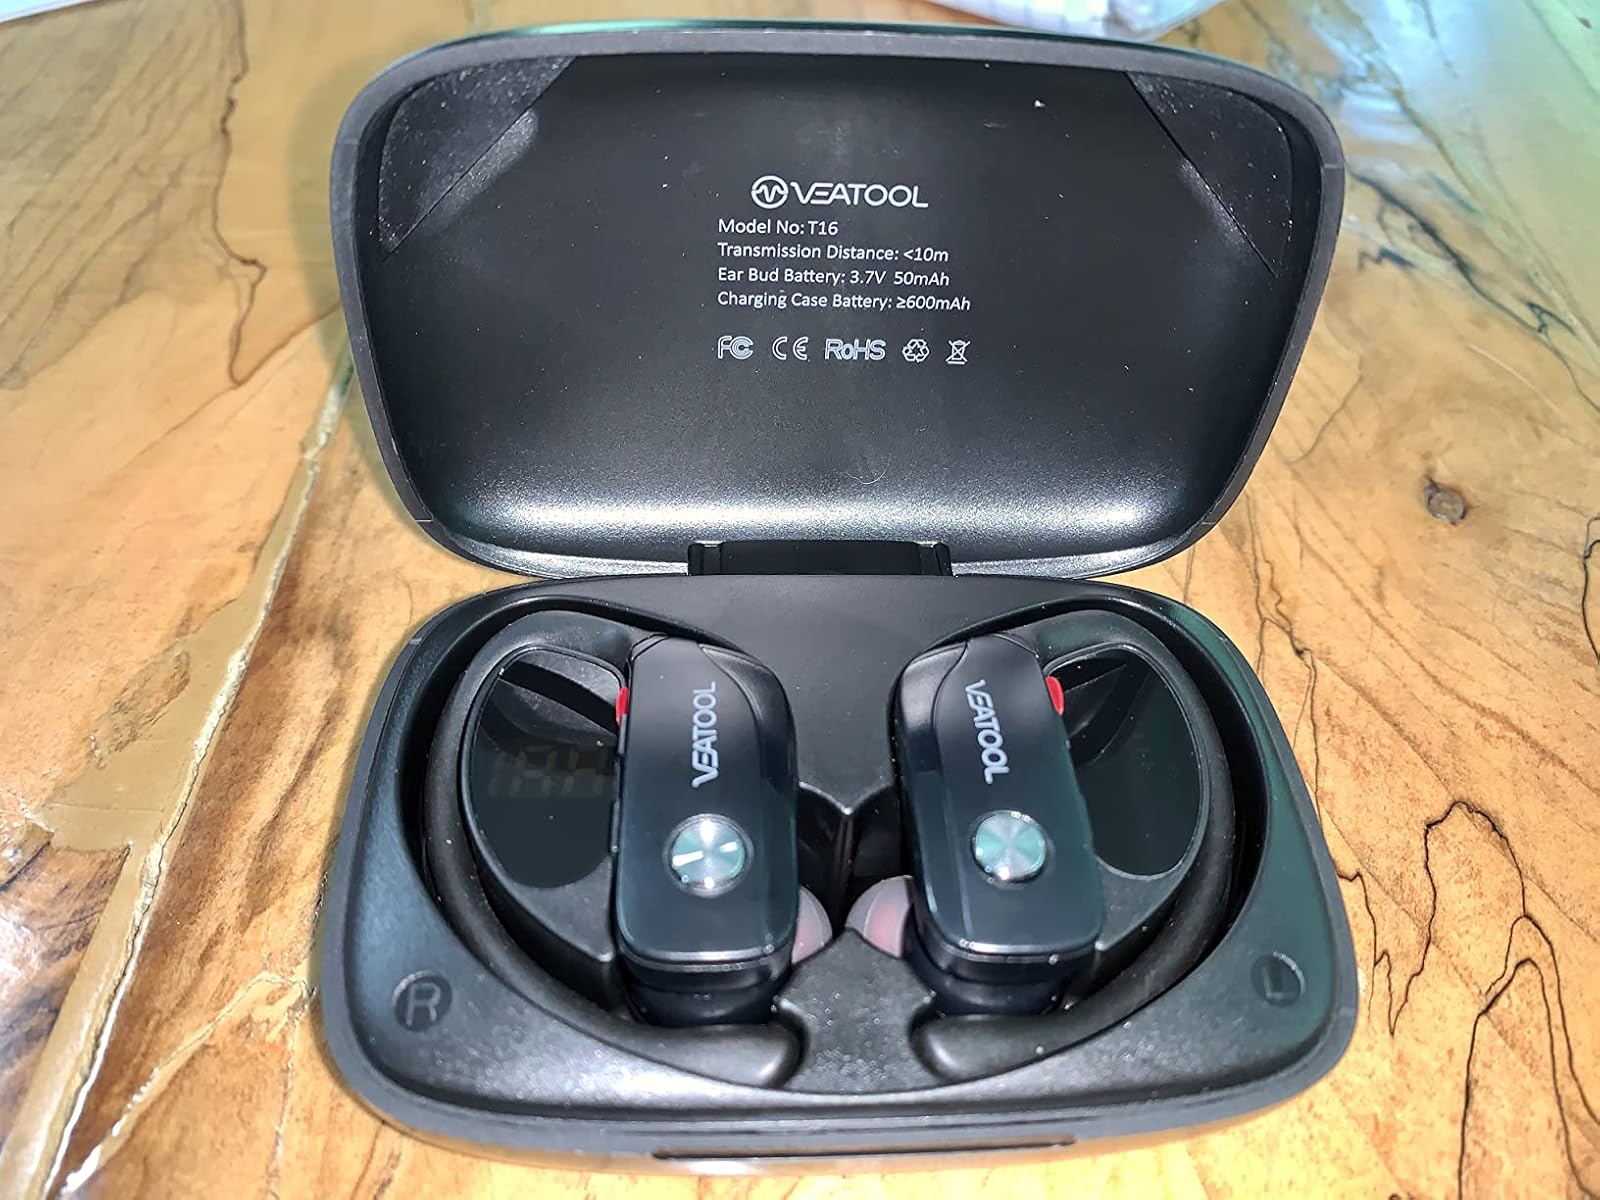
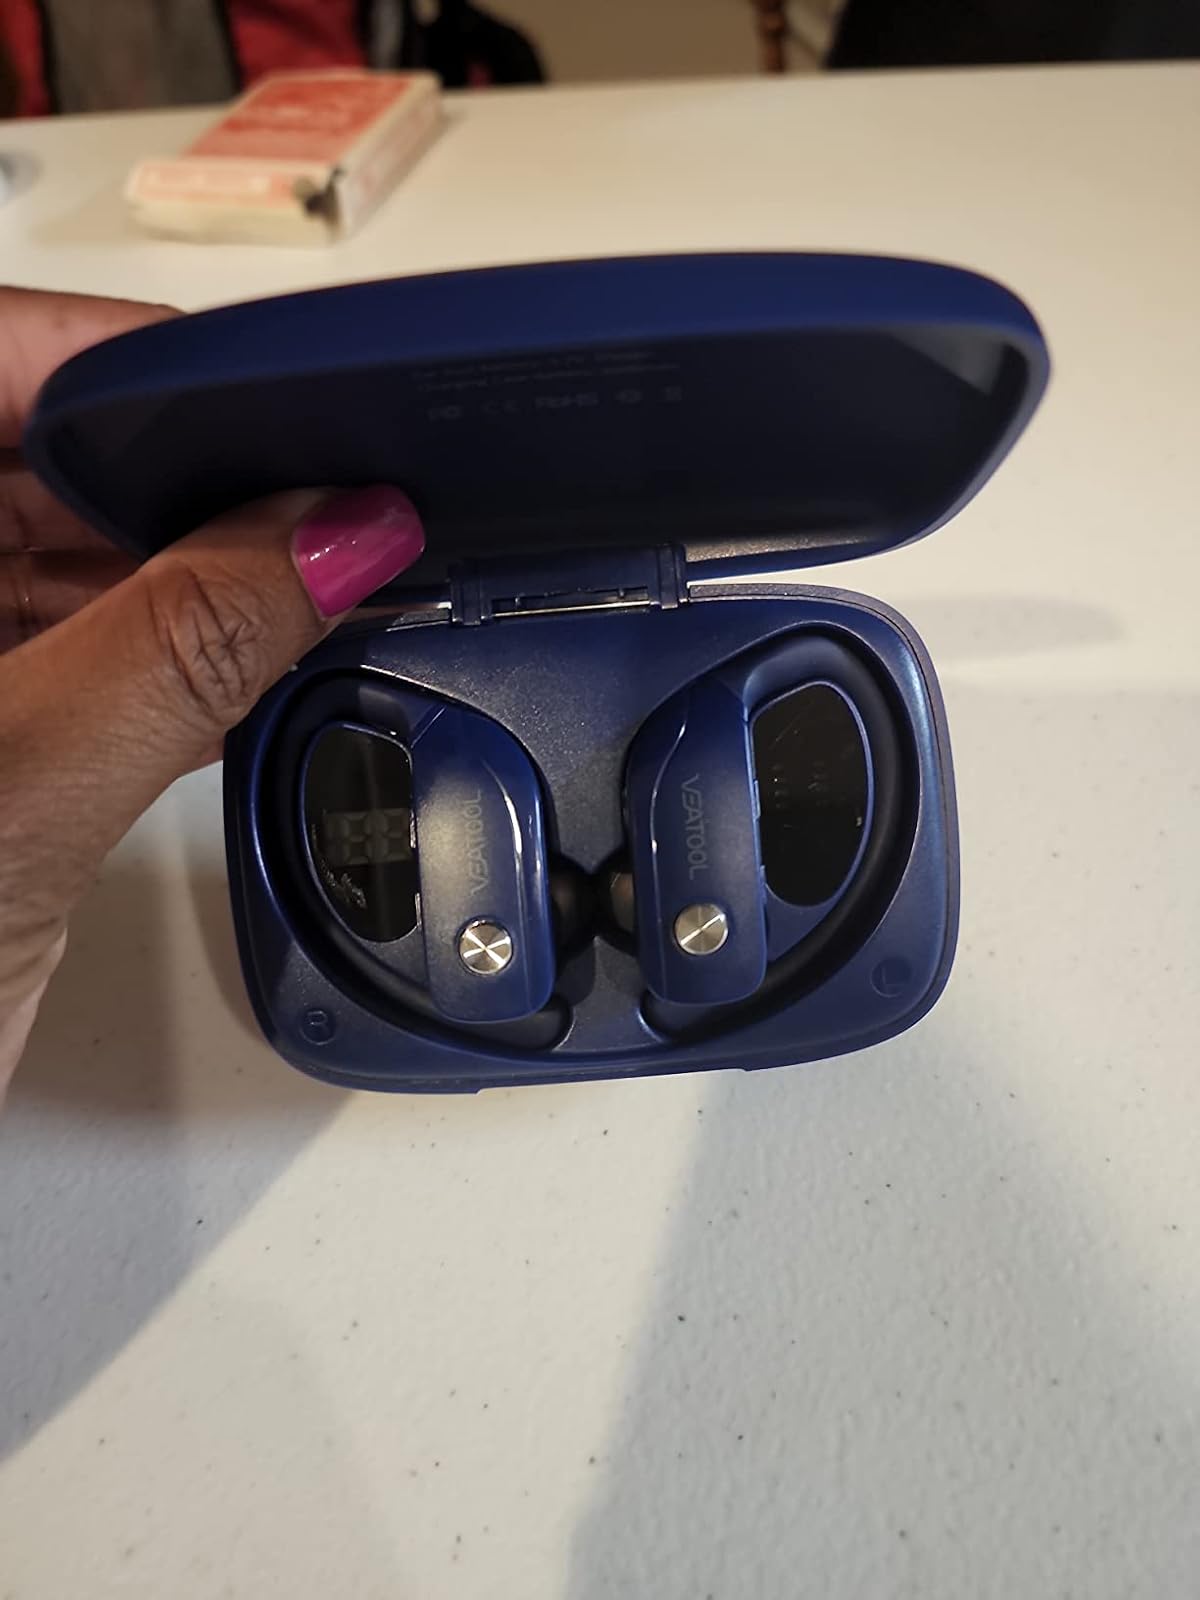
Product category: earbuds
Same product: no